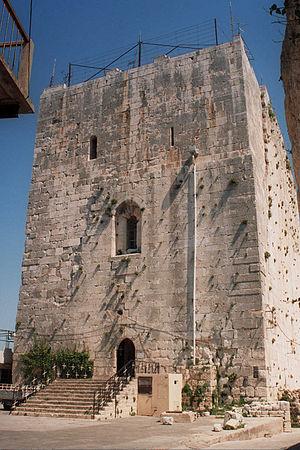
Le Chastel Blanc se situe en Syrie entre Tortose et Tripoli dans les montagnes intérieures.
Le patrimoine syrien durant la guerre civile syrienne et depuis l'année 2011, a fait l'objet par ses protagonistes, d'importantes et étendues destructions par tirs et bombardements, et aussi par occupations illégales et pillages des sites.